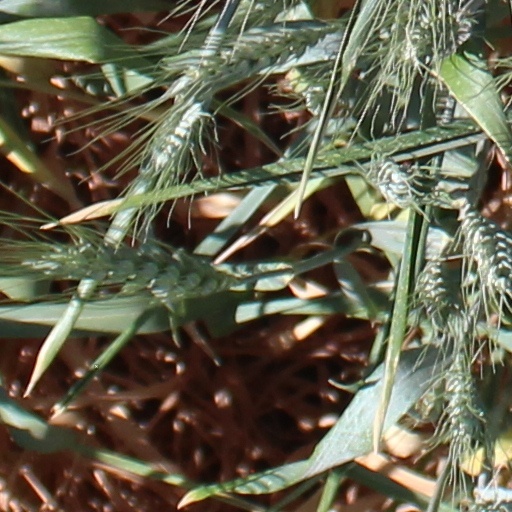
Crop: wheat